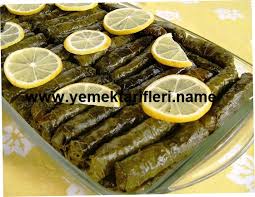
Yemek: yaprak_sarma